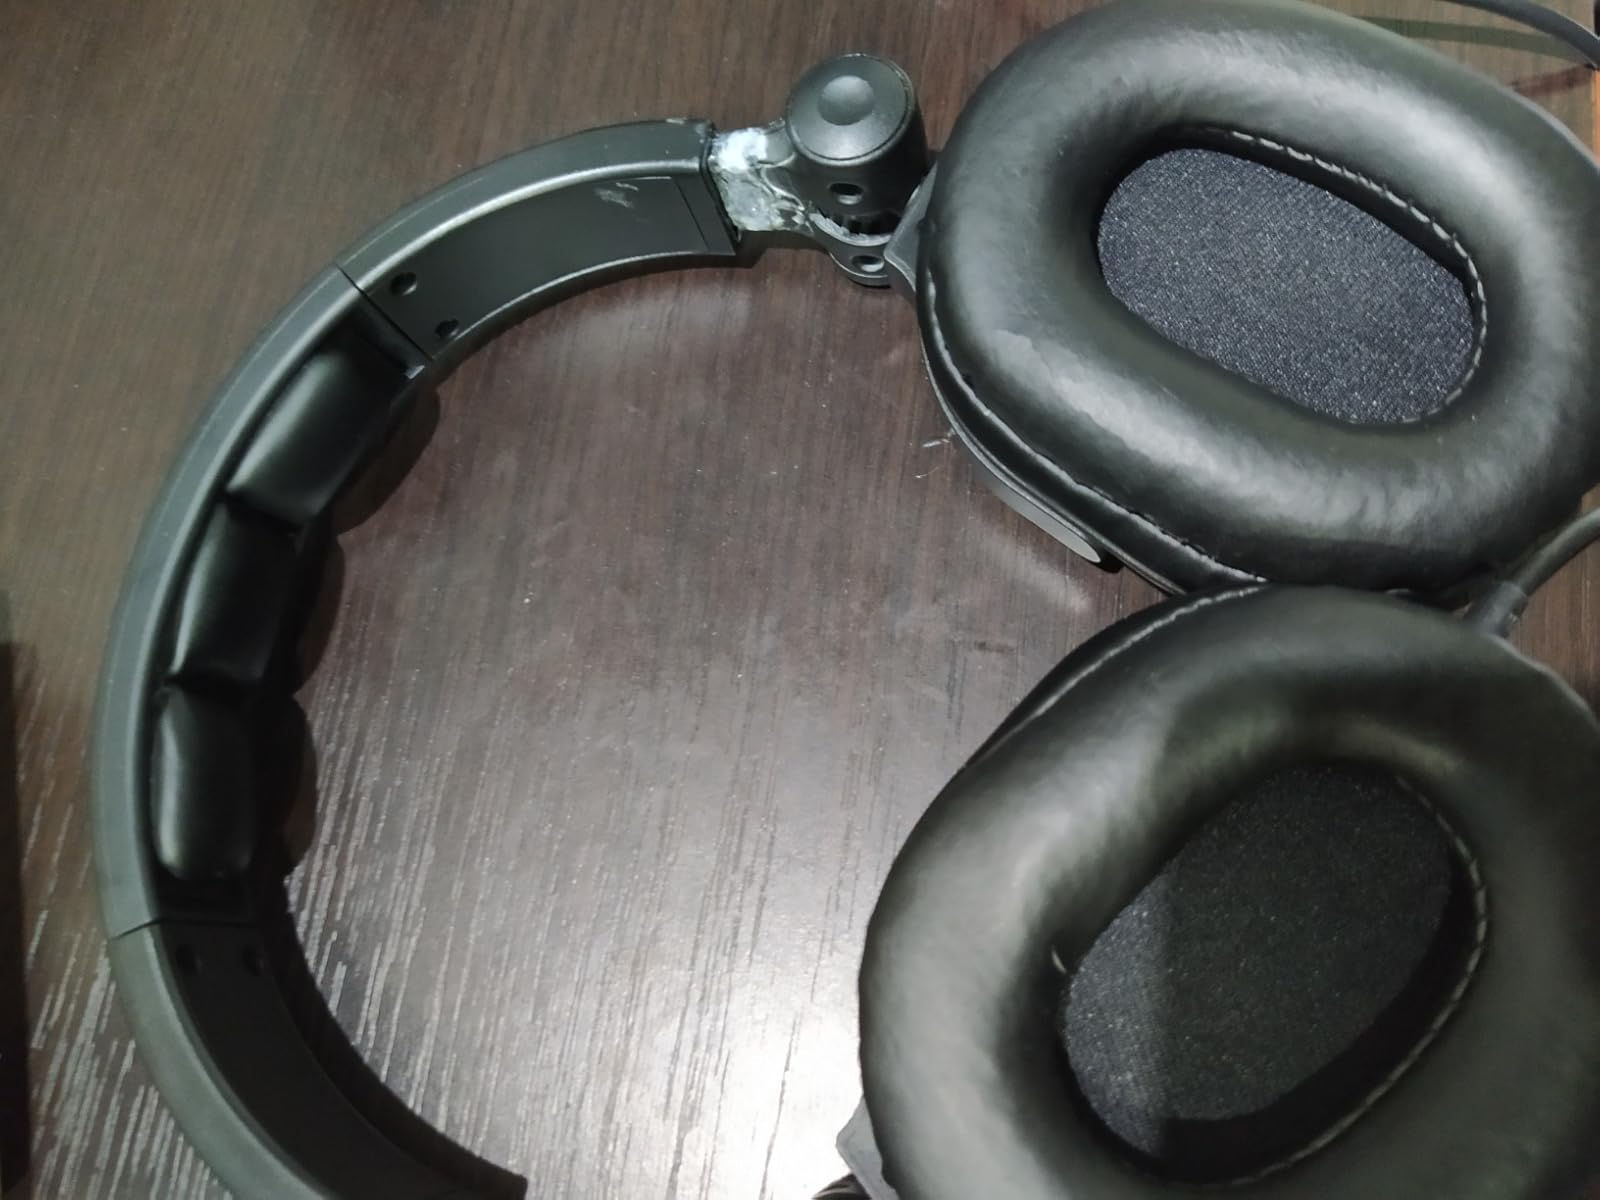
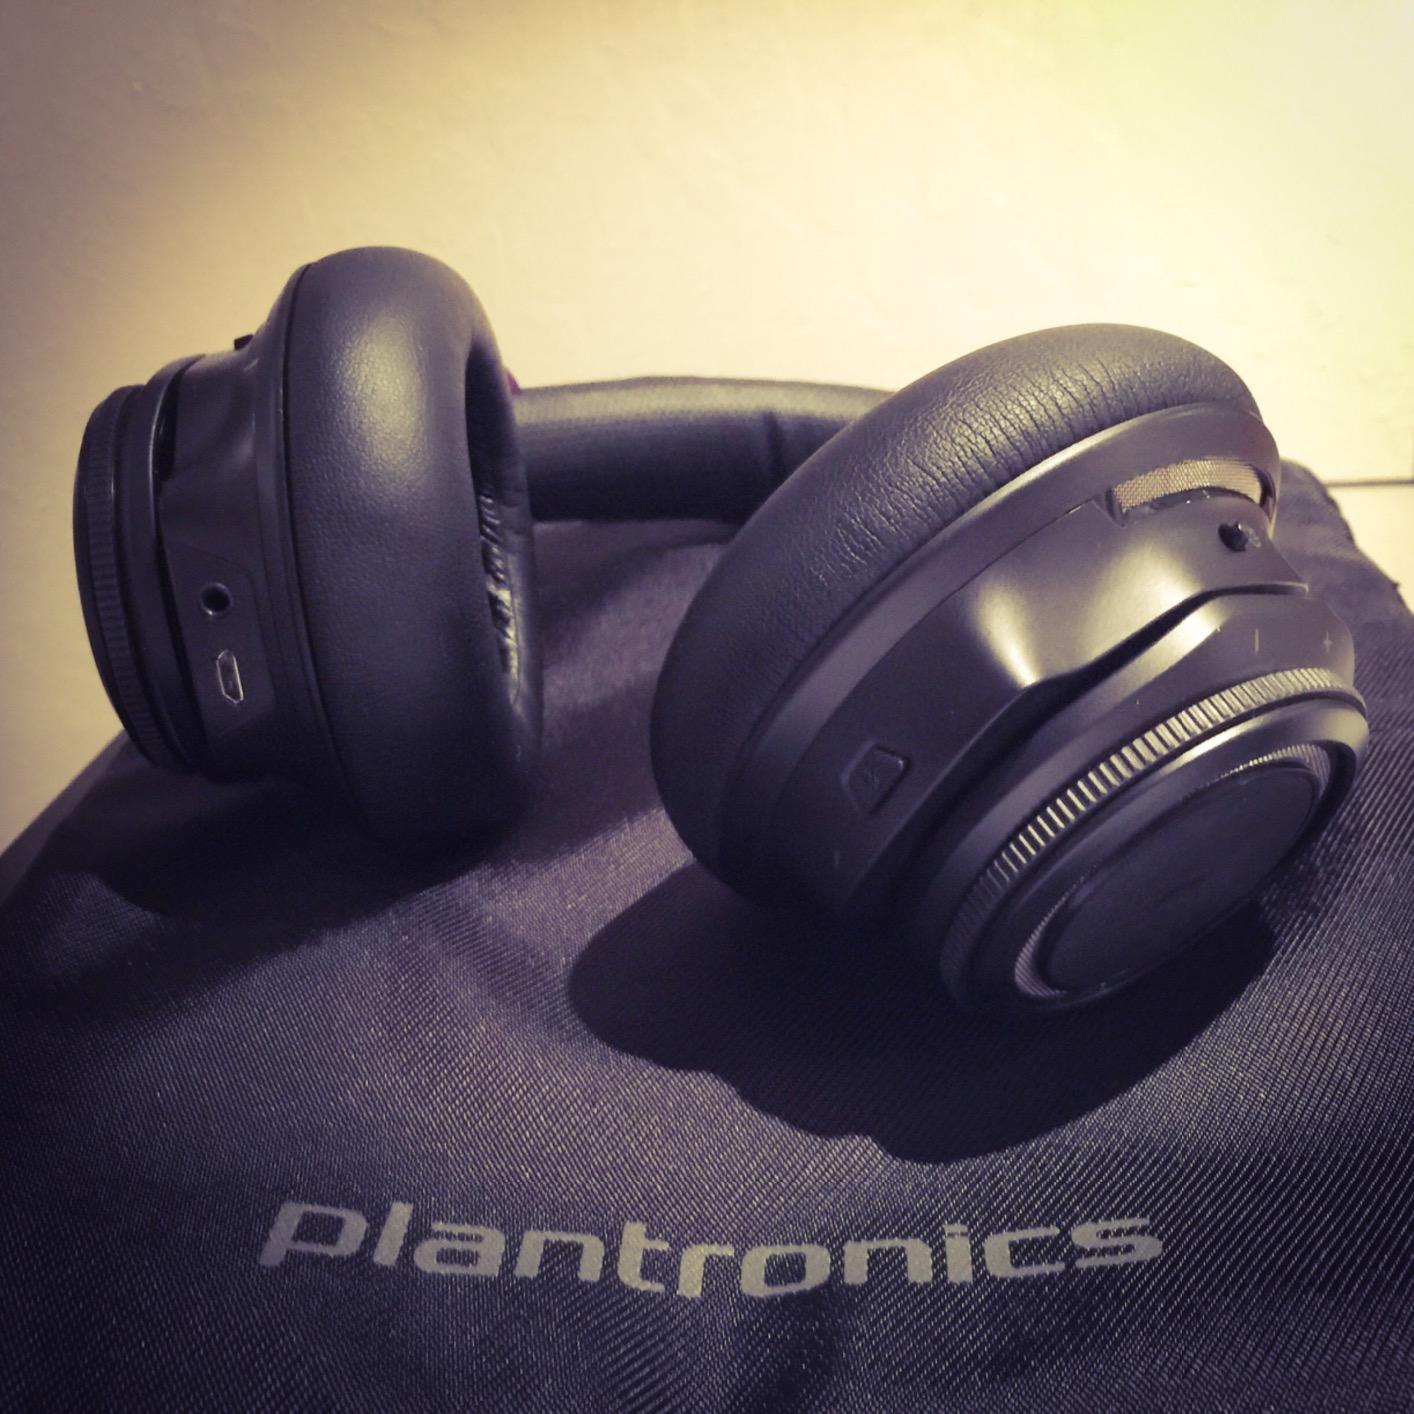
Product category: headphones
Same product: no